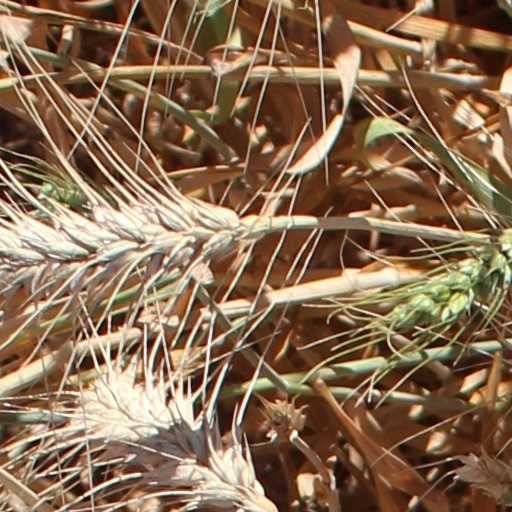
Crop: wheat